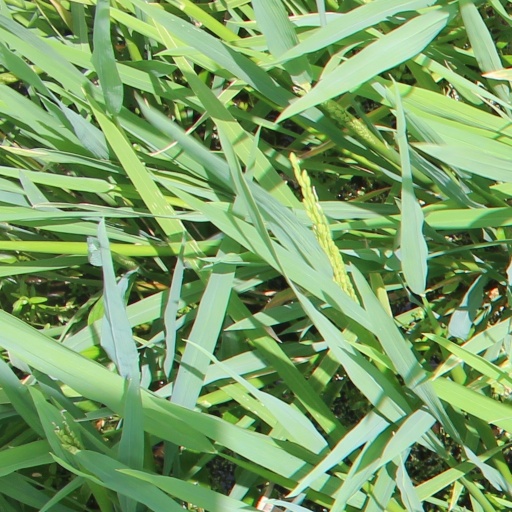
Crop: rice